Dr. Jesse Wasson Building

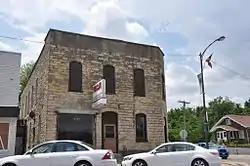

The Dr. Jesse Wasson Building, also known as the Knights of Pythias Lodge and the K. P. Building, is a historic building located in La Porte City, Iowa, United States. The late Victorian structure is the oldest surviving example of stone construction and the only extant first generation commercial building in La Porte City. It was built by Dr. Jesse Wasson for his office. Wasson founded the town and served it as postmaster, physician, newspaper publisher and editor, mayor, and its primary booster. He also served on the Black Hawk County Board of Supervisors and in the Iowa Legislature. The two-story native limestone structure features a unified canted entry. It has two symmetrical primary façades that face both Main and locust Streets. Both facades have a centered entry. The various owners of the building include the local Knights of Pythias lodge who used it for their purposes from 1914 to 1961. It was listed on the National Register of Historic Places in 1999.